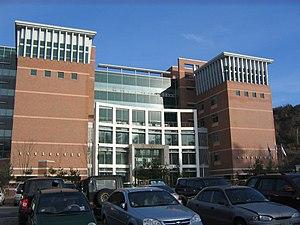
L'Université nationale de Pusan est une université nationale de Corée du Sud située à Pusan. Elle est l'une des 10 universités nationales de premier rang du pays. Elle a été fondée en 1946 et environ 26 000 étudiants y sont inscrits.